Tchami

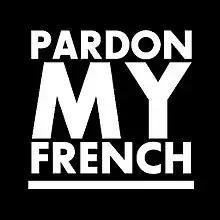
Pardon My French's logo

He is currently part of the Pardon My French team, a collective of four French DJs composed of DJ Snake, Mercer, Malaa and himself. Throughout the year 2016 and early 2017, DJ Snake did a world tour with Pardon My French Tour with Tchami and Mercer.